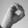
ASL letter: O